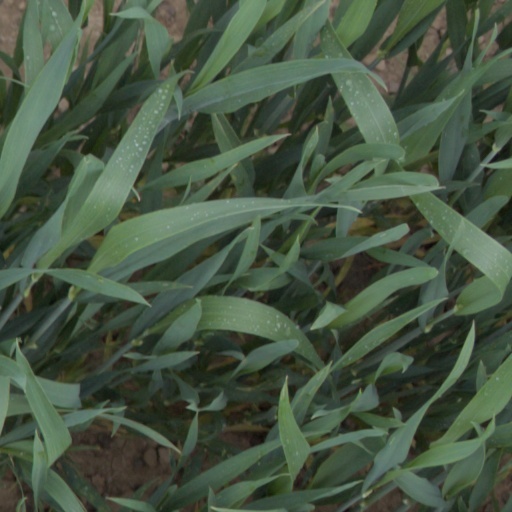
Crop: wheat